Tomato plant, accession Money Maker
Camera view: tilt-top (135 deg); turntable rotation: 210 degrees
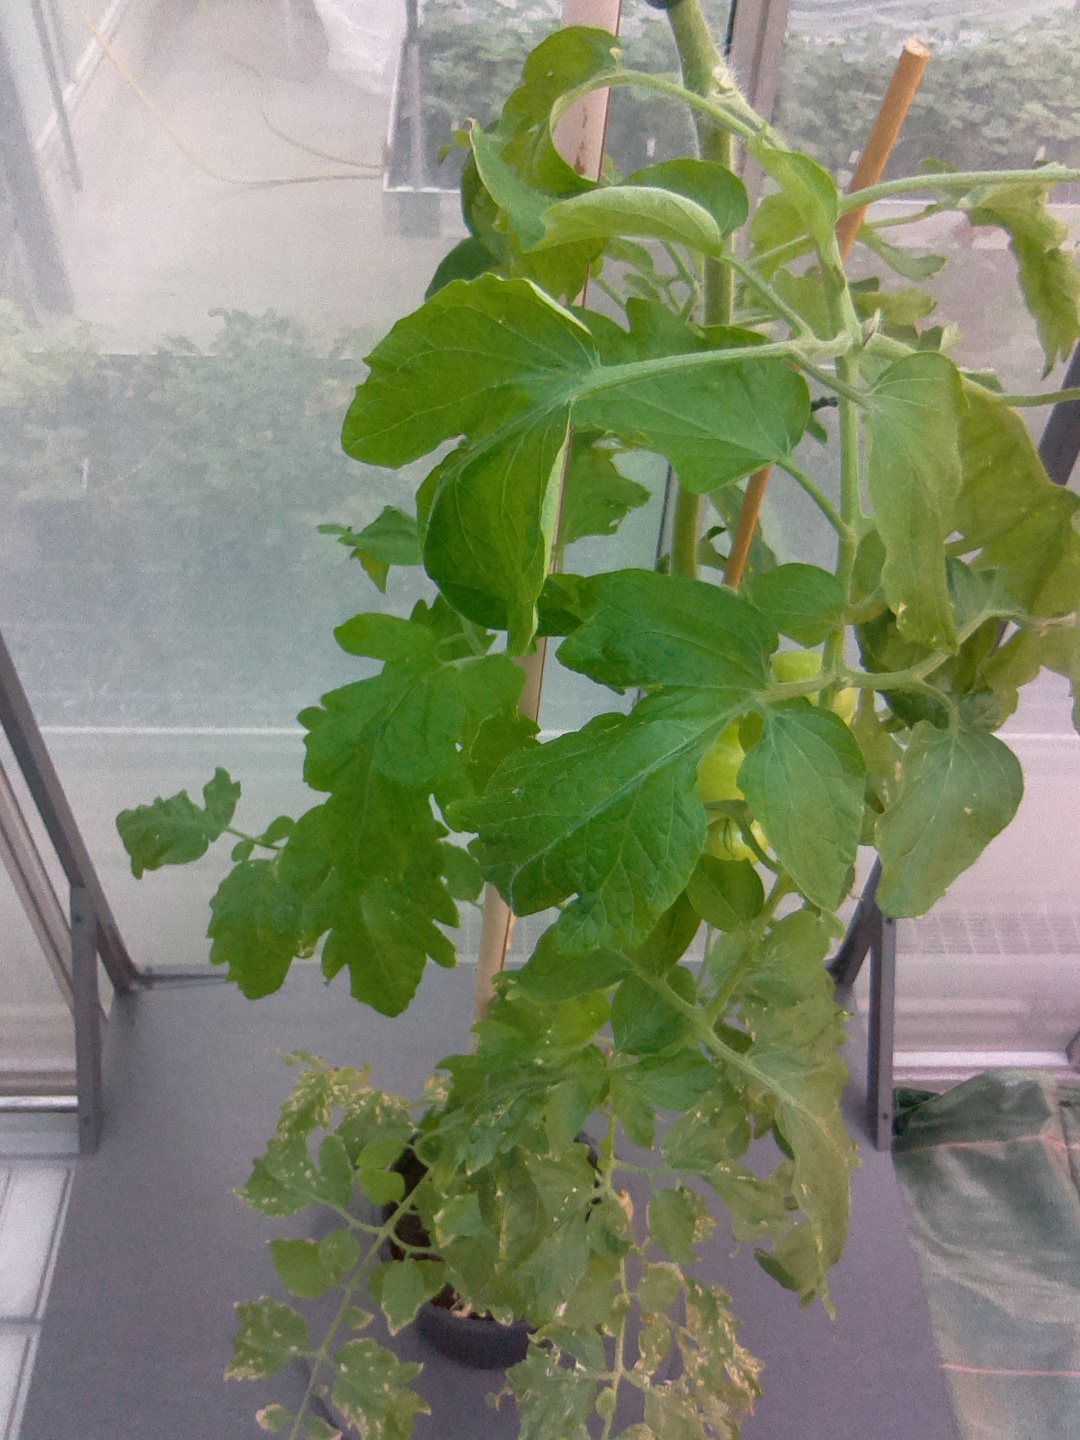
BBCH growth stage 74: 40%-50% of final fruit size